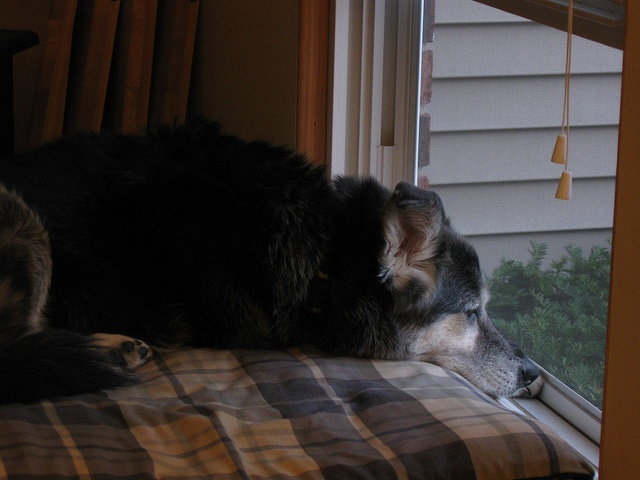
A dog laying on top of a bed looking out a window.
A dog lying on a pillow looking out a window.
A black and brown dog laying on bed next to an open window.
A dog is laying on a pillow in a window
A grey dog lays on a bed looking out the window.